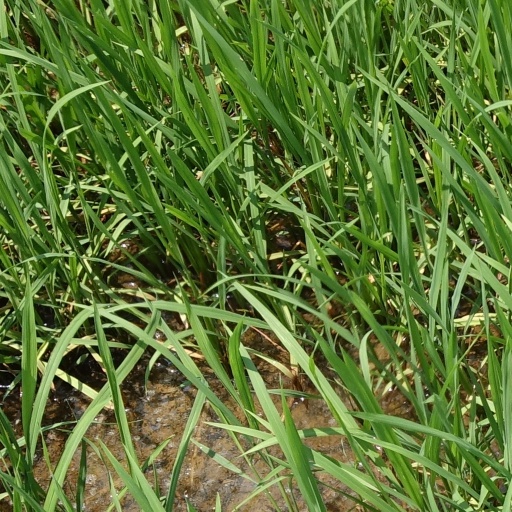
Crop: rice